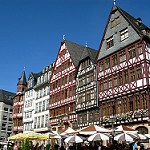
Scene: Outdoor